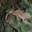
Label: lizard